Bibliothèque de la Pléiade

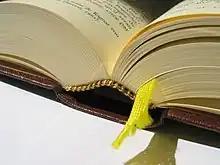
Detailed view of the fine binding of a volume in the "Bibliothèque de la Pléiade"

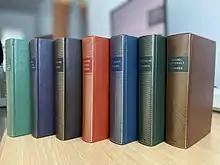
Seven books in the Pléiade collection in the seven colors available, according to periods.

The Bibliothèque de la Pléiade ("Pleiades Library") is a French editorial collection which was created in 1931 by Jacques Schiffrin, an independent young editor. Schiffrin wanted to provide the public with reference editions of the complete works of classic authors in a pocket format. André Gide took an interest in Schiffrin's project and brought it into Gallimard, under which imprint it is still published.